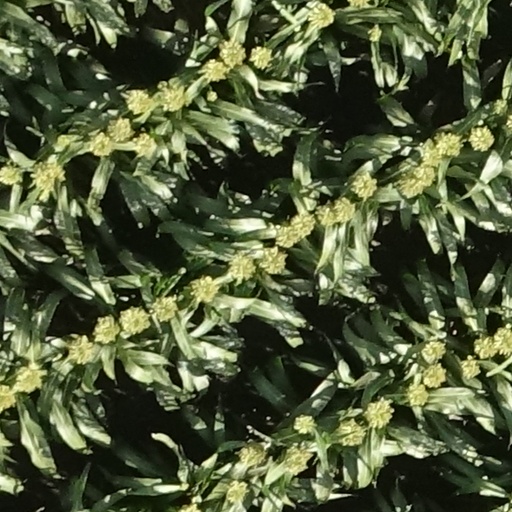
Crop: sorghum